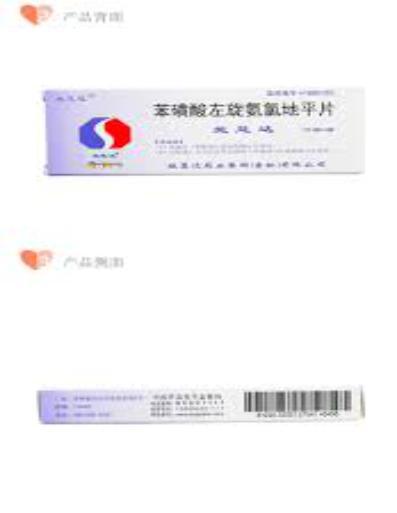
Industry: Medical